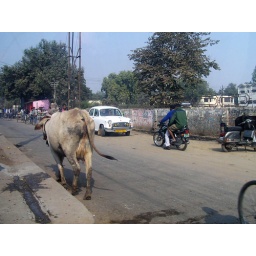
cow in the street - I walk my way!